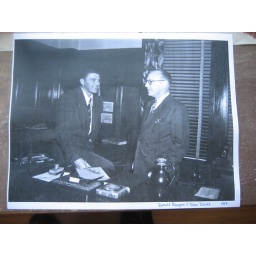
taken inside his office in a building near hollywood &amp;amp; highland